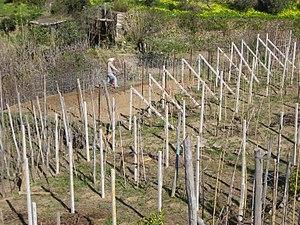
Pergoletta
Le Cinque Terre est un vin blanc d'appellation produit dans la province de La Spezia, en Ligurie. Il est protégé par une DOC depuis 1973 et produit dans les zones côtières de la Cinque Terre. Cette appellation est revendiquée par les cinq villages de Riomaggiore, Manarola, Corniglia, Vernazza, Monterosso al Mare. Outre le Cinque Terre blanc, le même terroir viticole produit quatre autres DOC, le Cinque Terre Costa de Sera, le Cinque Terre Costa de Campu, le Cinque Terre Costa de Posa et le Sciachetrà